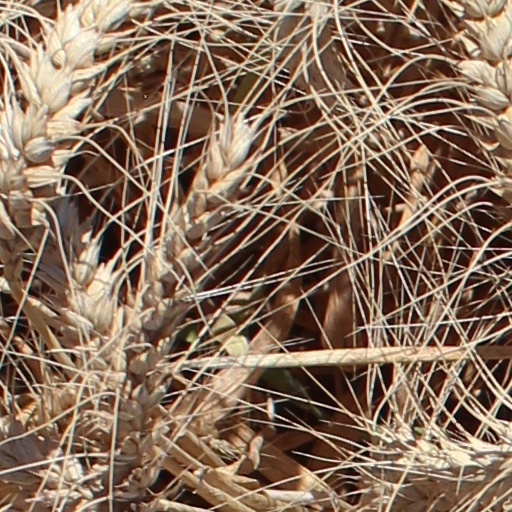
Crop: wheat